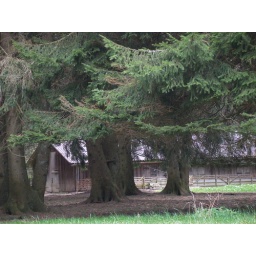
sheep stable covered by the trees